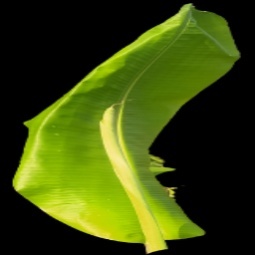
Label: Boron